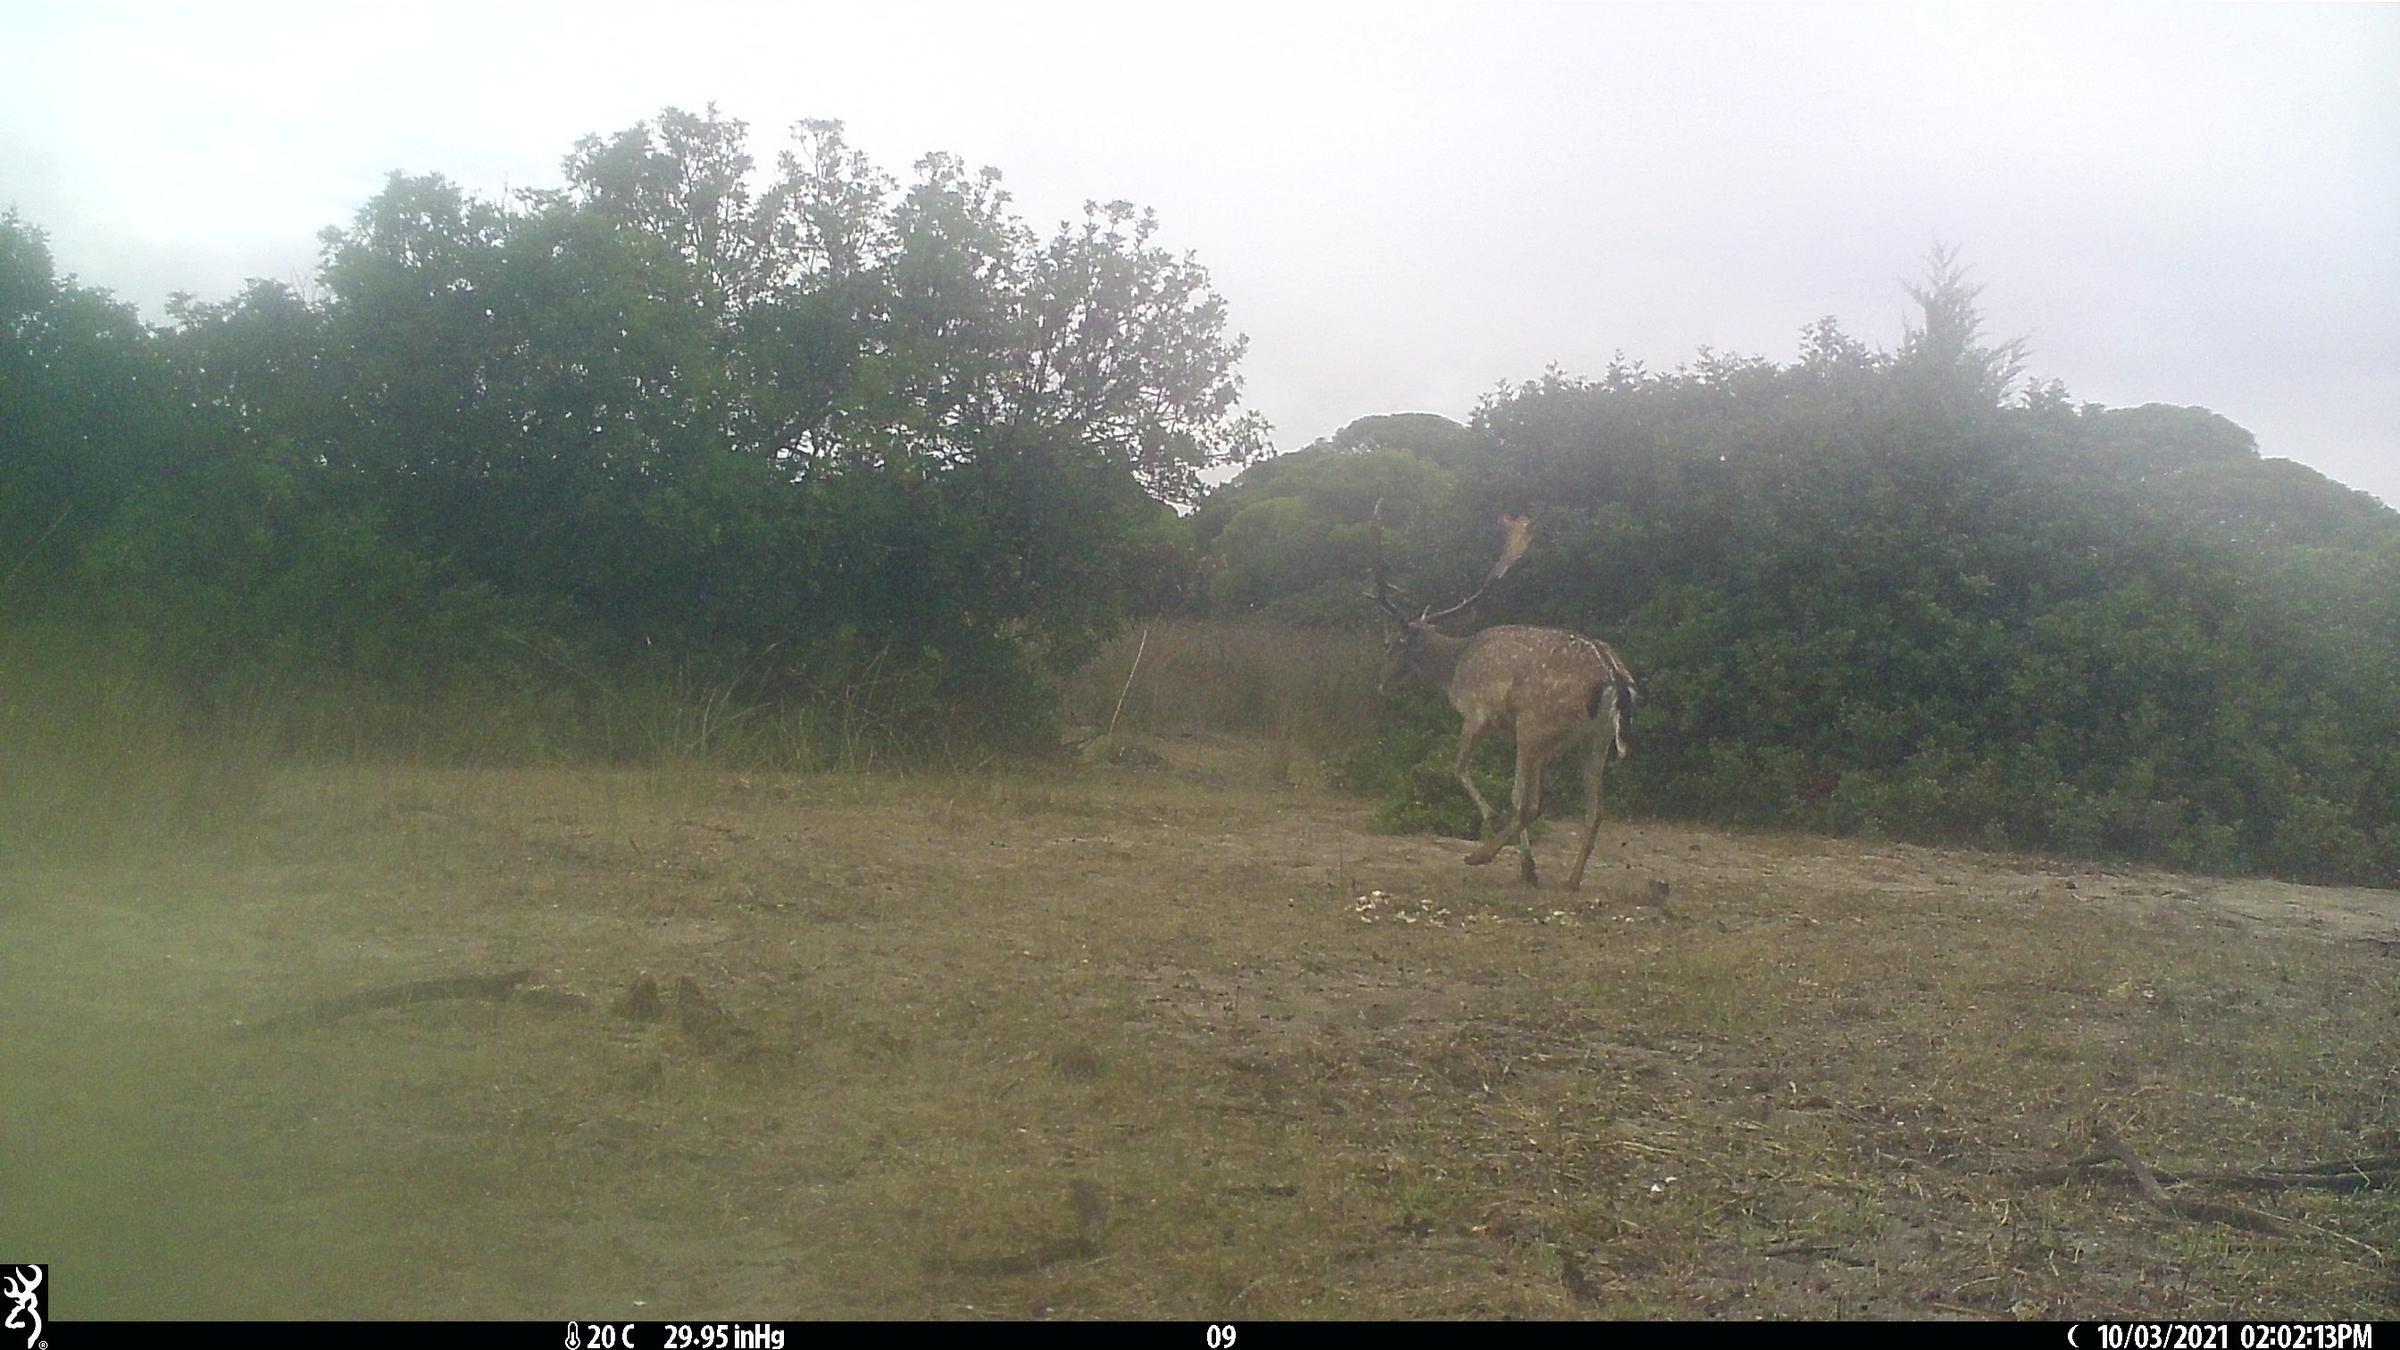
Species: Dama dama